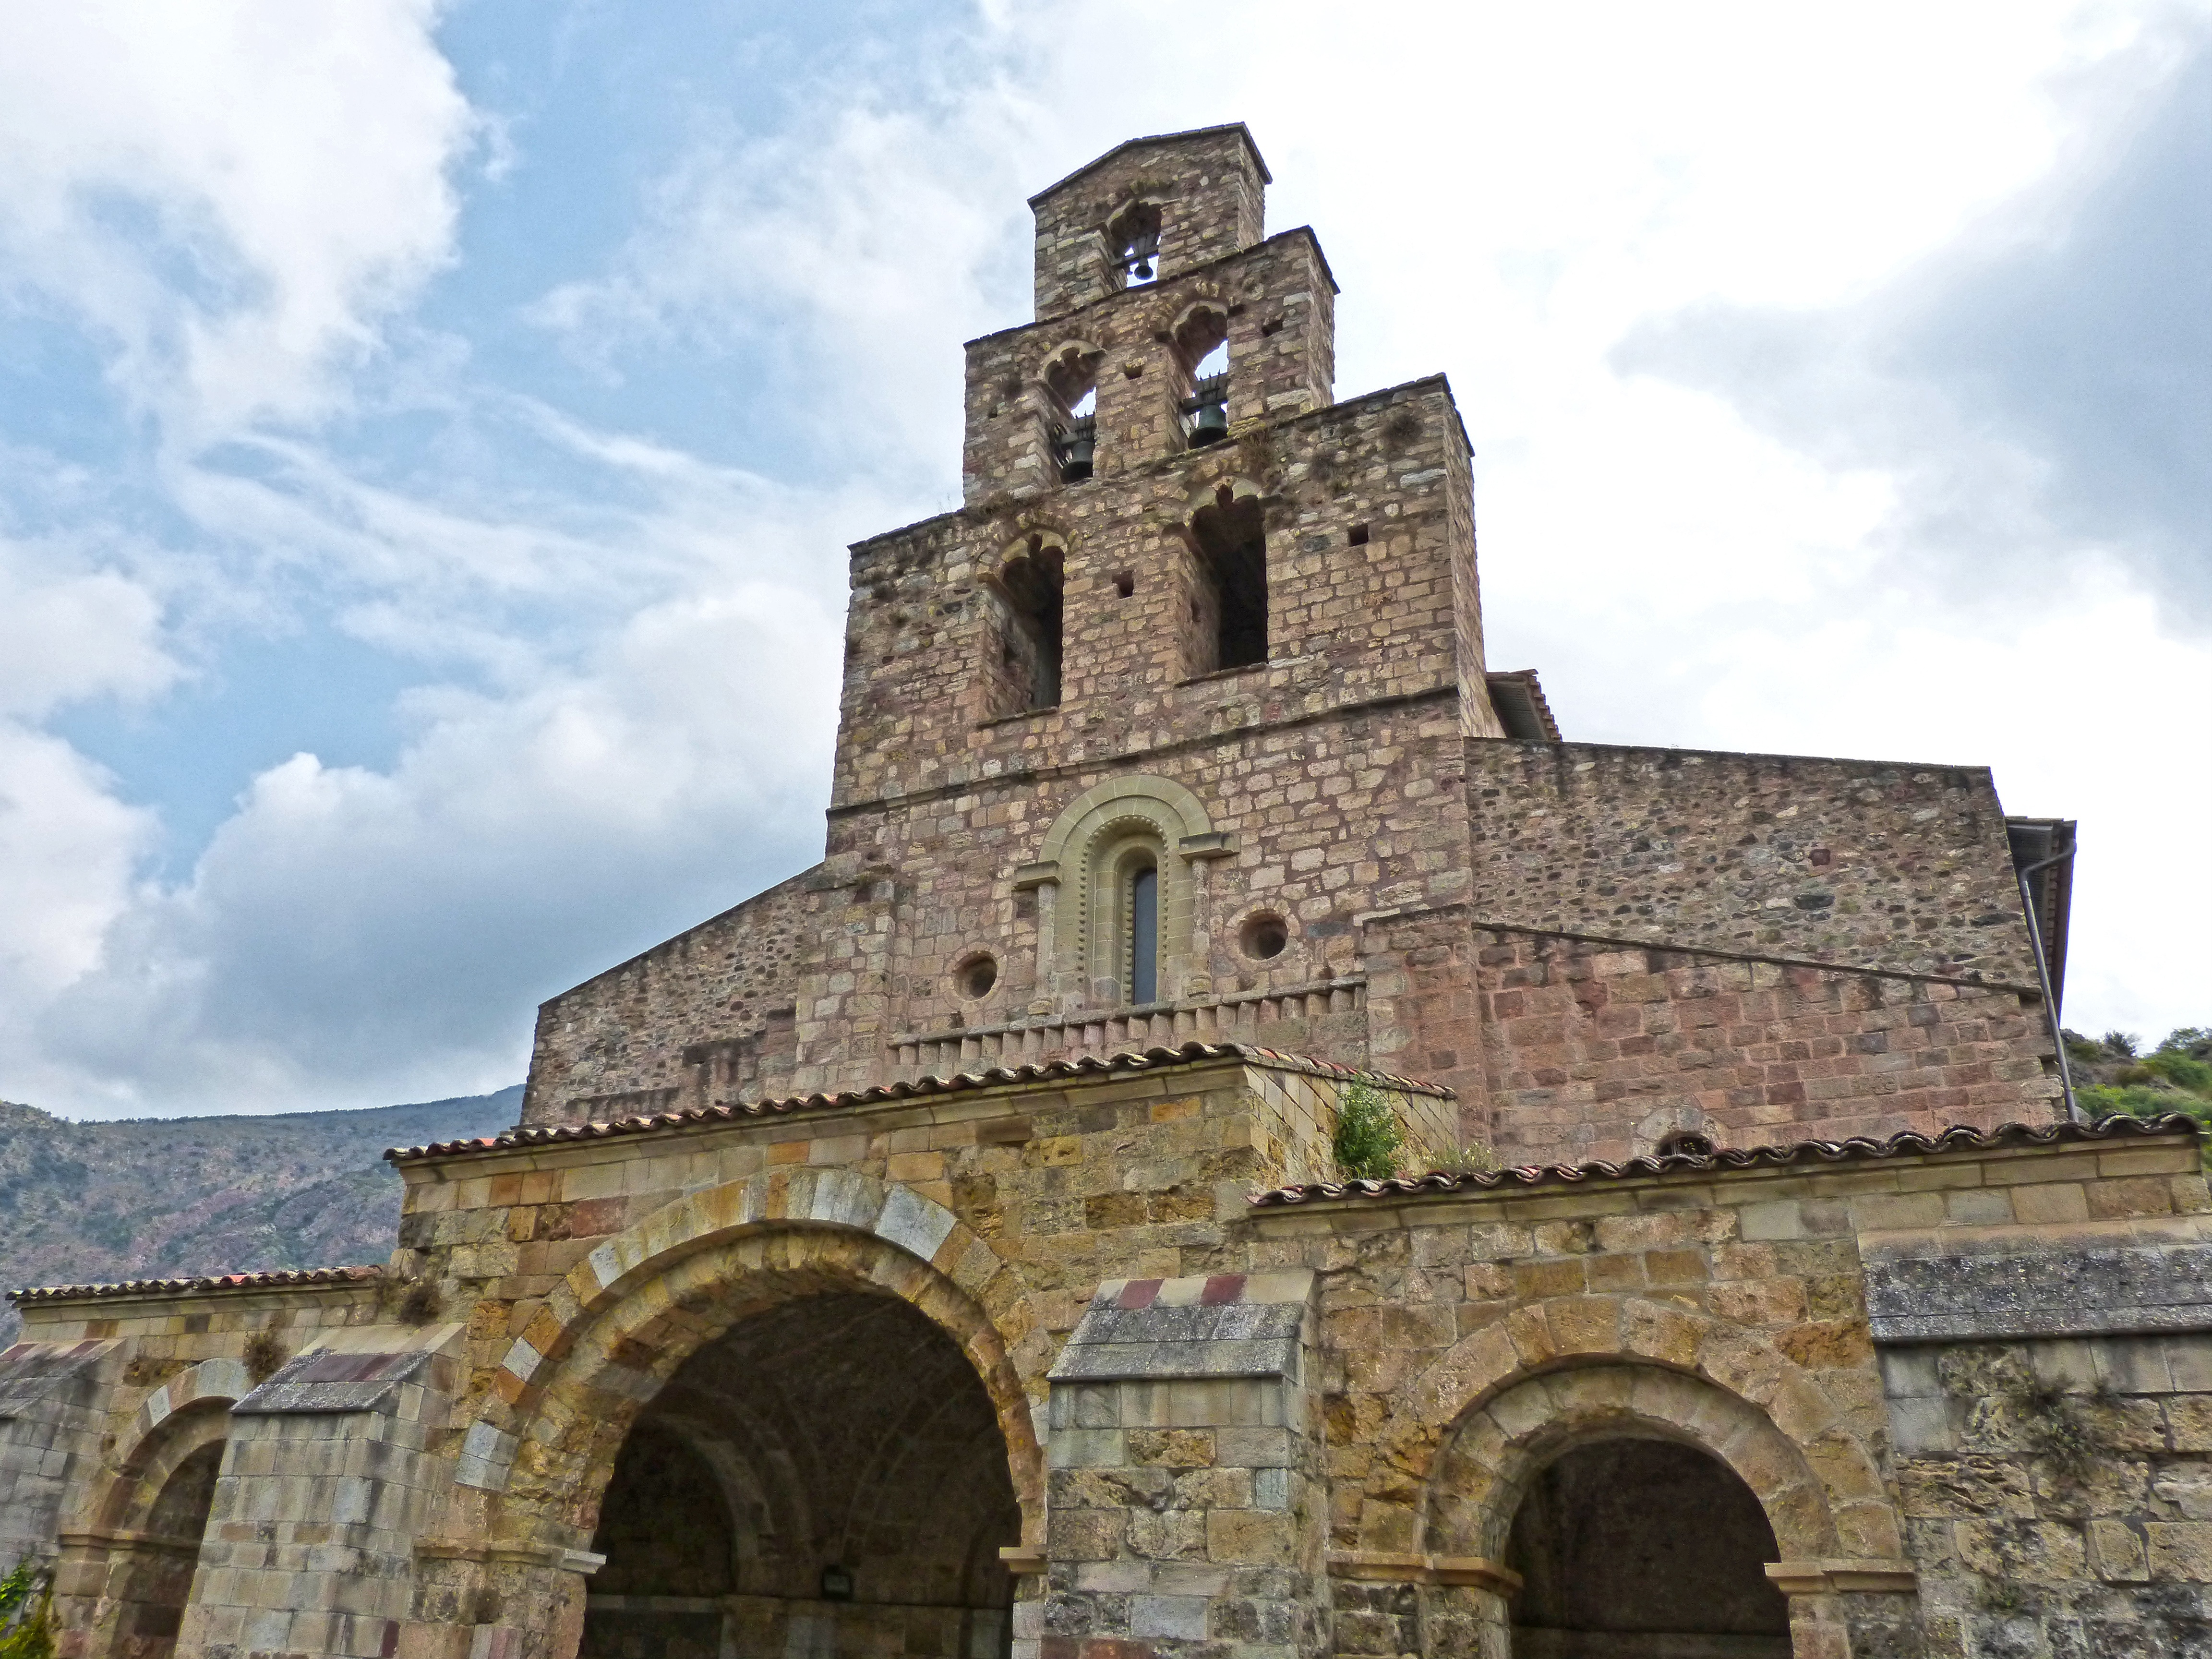
building, tower, castle, facade, church, chapel, place of worship, medieval architecture, monastery, romanesque, middle ages, belfry, pallars sobir, pyrenee catalunya, gerri of salt, historic site, byzantine architecture, spanish missions in california